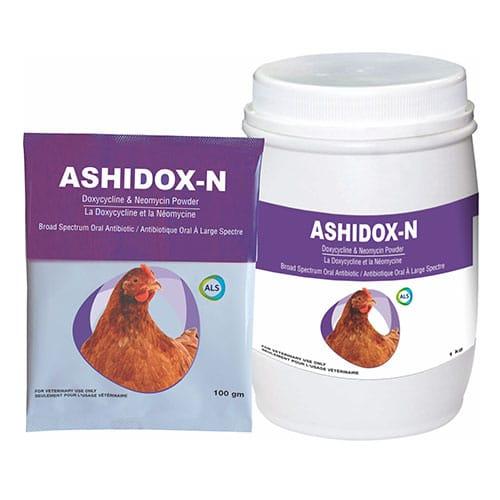
Chupa ya dawa ikiwa ndani ya kasha lake pembeni kuna  picha ya kuku na maandishi yanayoeleza matumizi ya dawa hiyo, ikionekana imehifadhiwa mahali pasafi na salama kwa matumizi ya mifugo.